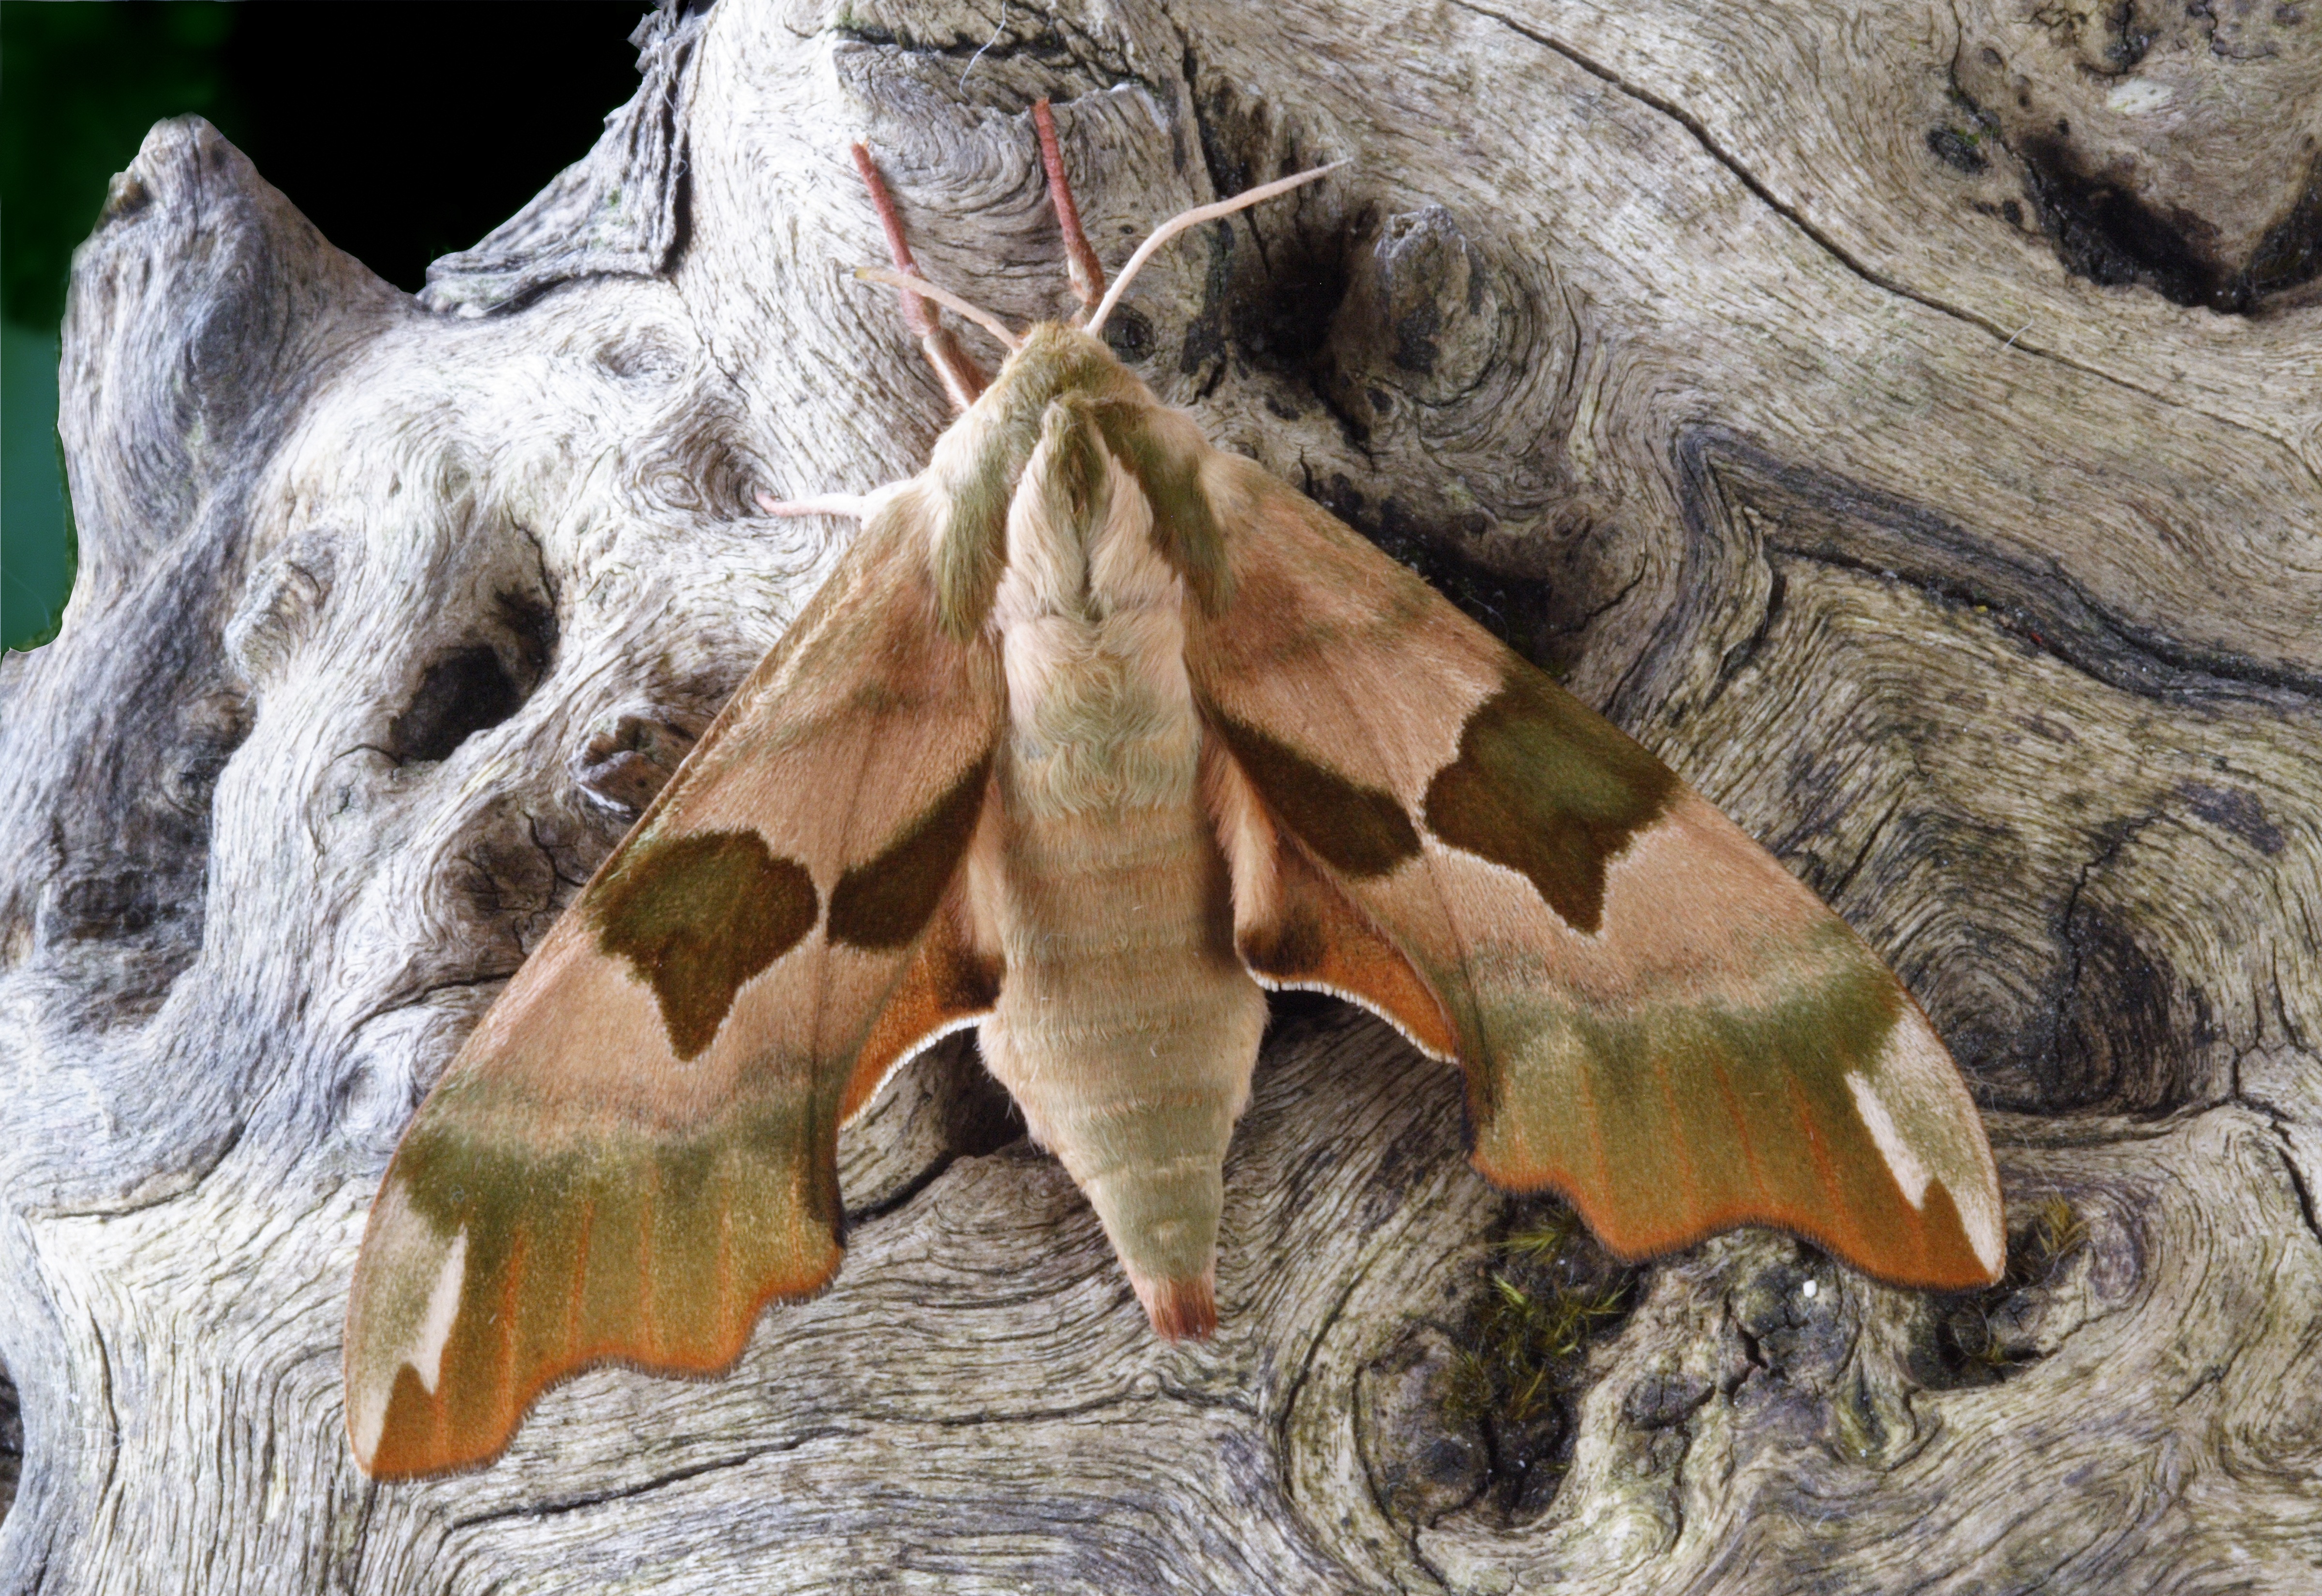
nature, wing, leaf, wildlife, insect, macro, moth, fauna, invertebrate, lepidoptera, wings, british, pollinator, moths and butterflies, bombycidae